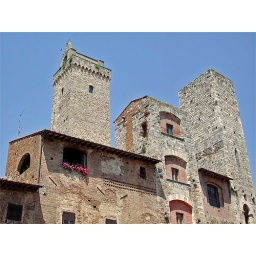
Tuscan towers and flowers in San Gimignano